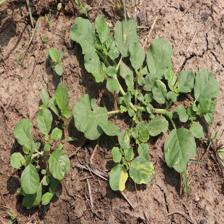
Label: BroadLeafWeed